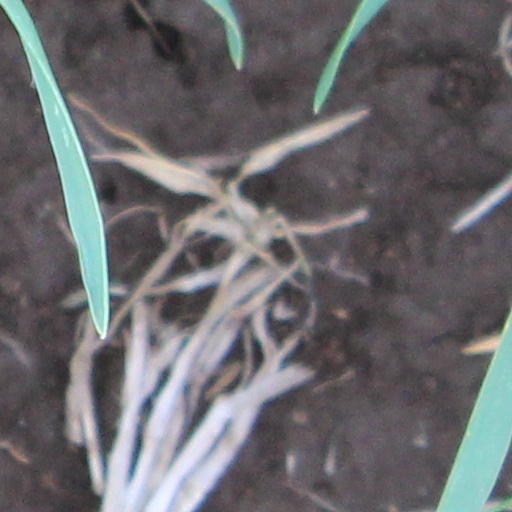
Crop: wheat